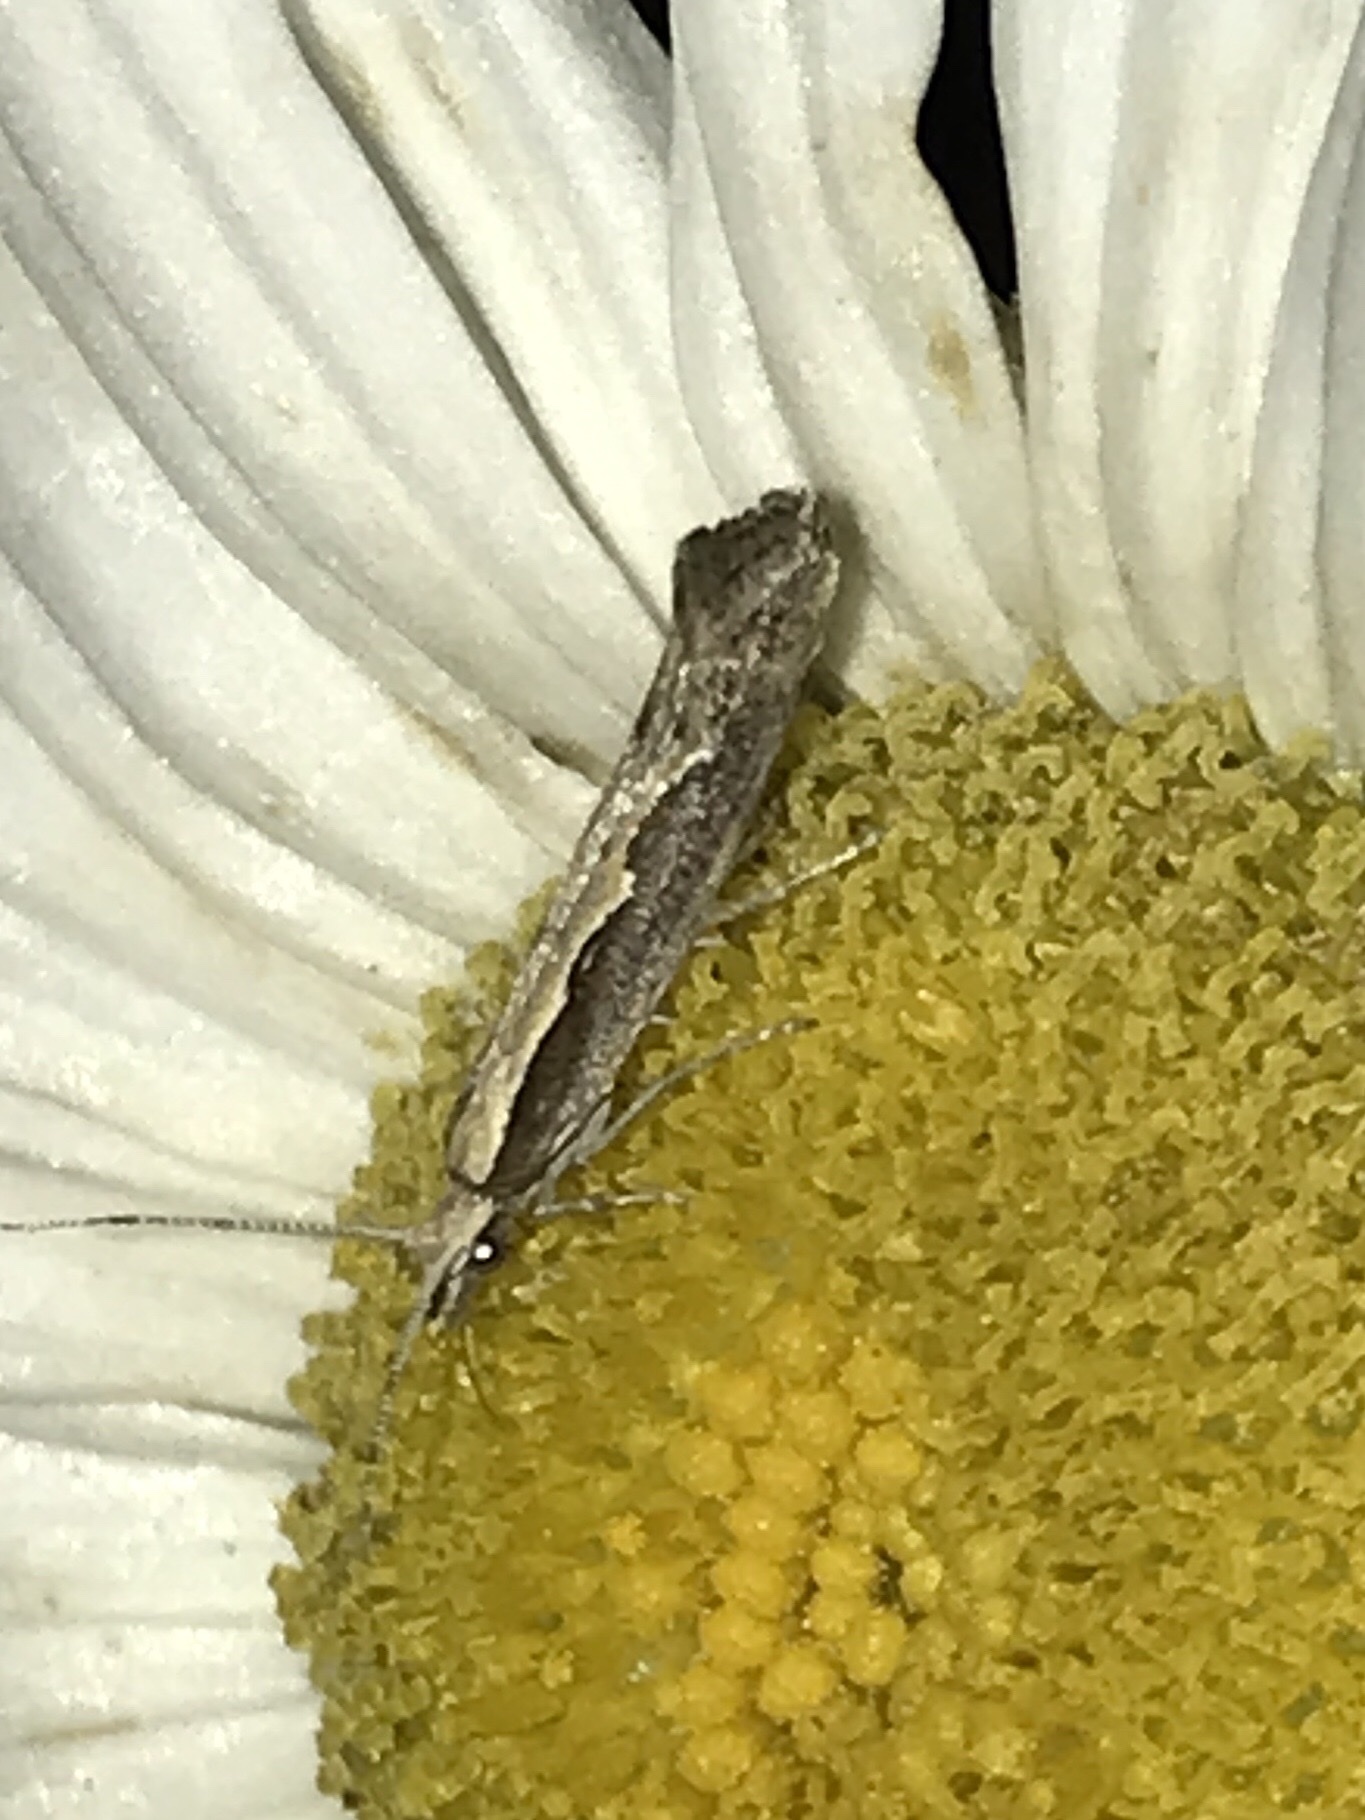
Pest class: diamondback_moth